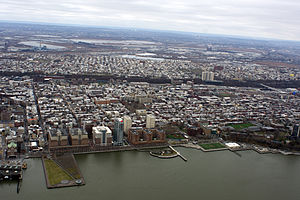
Hoboken
Hoboken er en by i Hudson County i New Jersey. Byen ligger ved Hudsonfloden lige over for Manhattan. Hoboken har 50.005 indbyggere og er en del af New Yorks storbyområde.